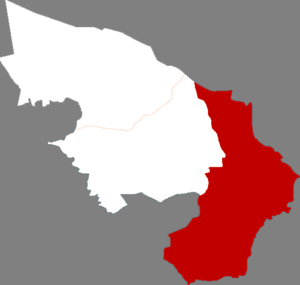
La bannière gauche d'Alxa est une subdivision administrative de la région autonome de Mongolie-Intérieure en Chine. Elle est placée sous la juridiction de la ligue d'Alxa.